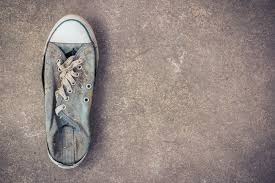
Waste category: shoes